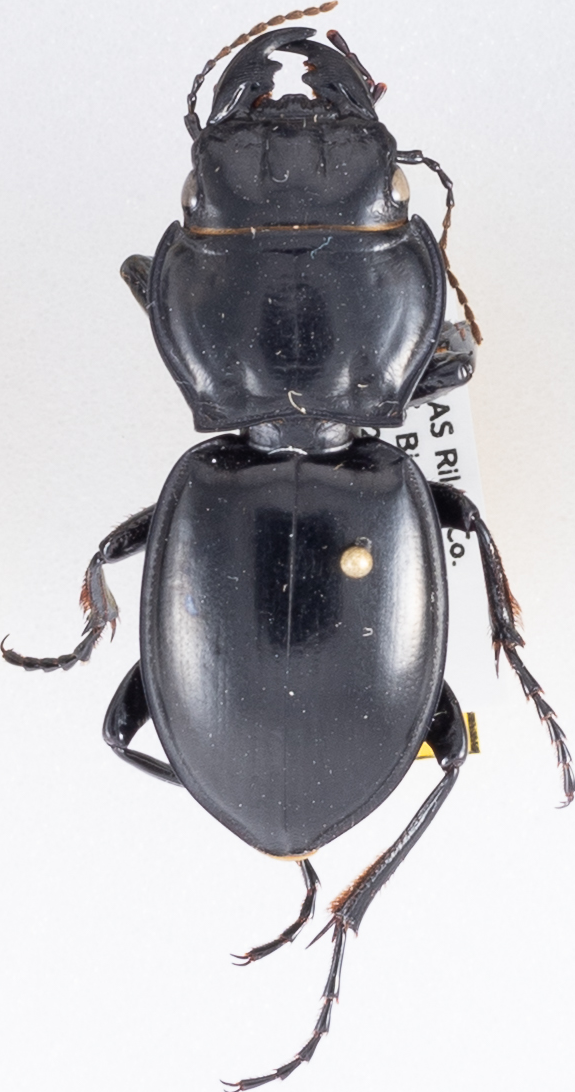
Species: Pasimachus californicus
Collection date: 2019-06-17
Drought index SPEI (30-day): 0.746
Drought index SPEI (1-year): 1.69
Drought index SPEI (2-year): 0.26